Belli Park, Queensland

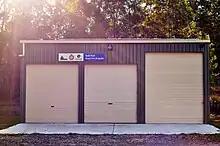
Belli Rural Fire Brigade

Belli Park has a community hall and a Rural Fire Brigade.